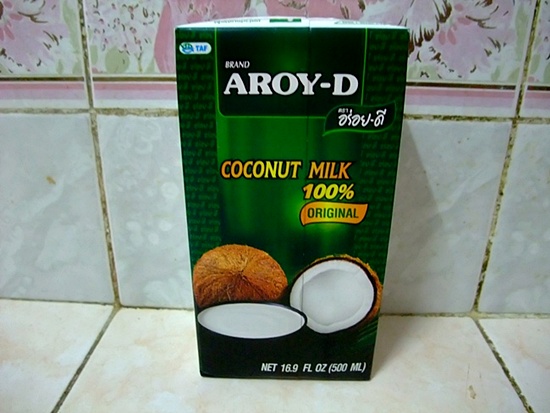
Waste category: cardboard